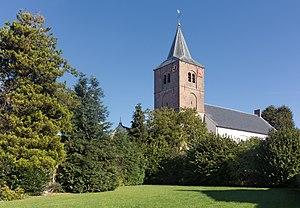
West Betuwe est une commune néerlandaise, située en province de Gueldre. Elle est née de la fusion de Geldermalsen, Neerijnen et Lingewaal le 1ᵉʳ janvier 2019.
Deil est un village appartenant à la commune néerlandaise de West Betuwe, dans la province de Gueldre. Le 1ᵉʳ janvier 2006, le village comptait 2 150 habitants.